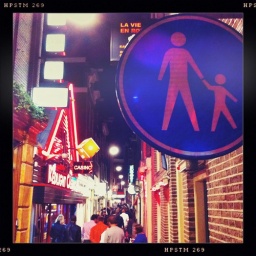
sign in the red light district